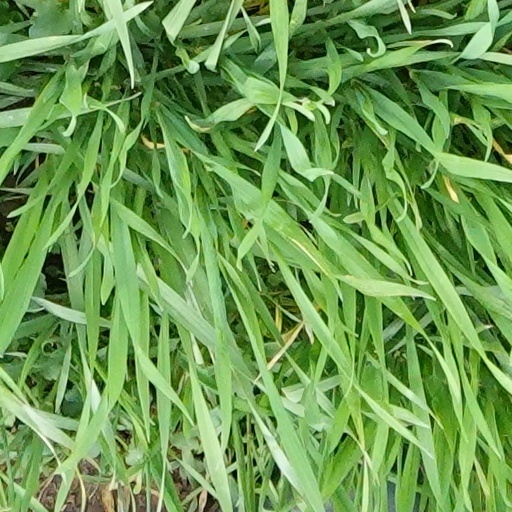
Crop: wheat